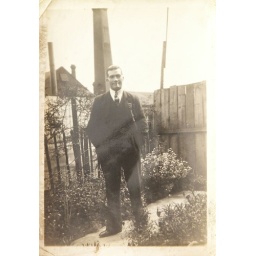
Taken in the garden of 17 Walnut Tree Close Guildford. The tower of the old laundry building in the background.